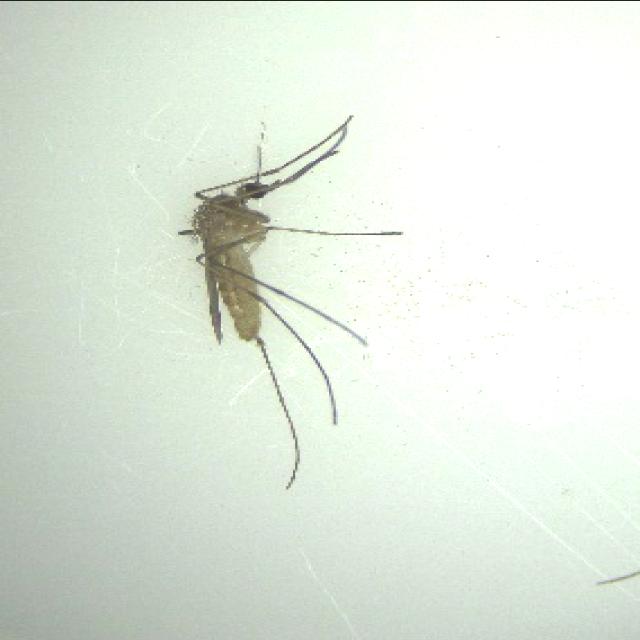
Species: culex_pipiens